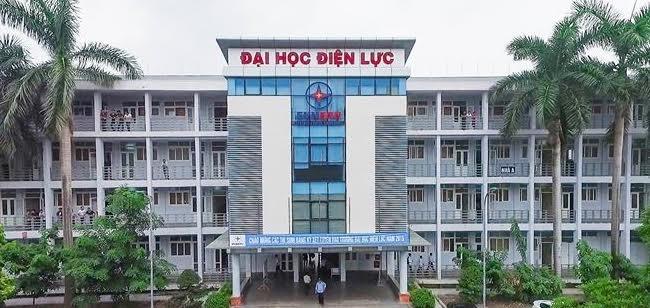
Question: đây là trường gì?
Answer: đây là đại học điện lực